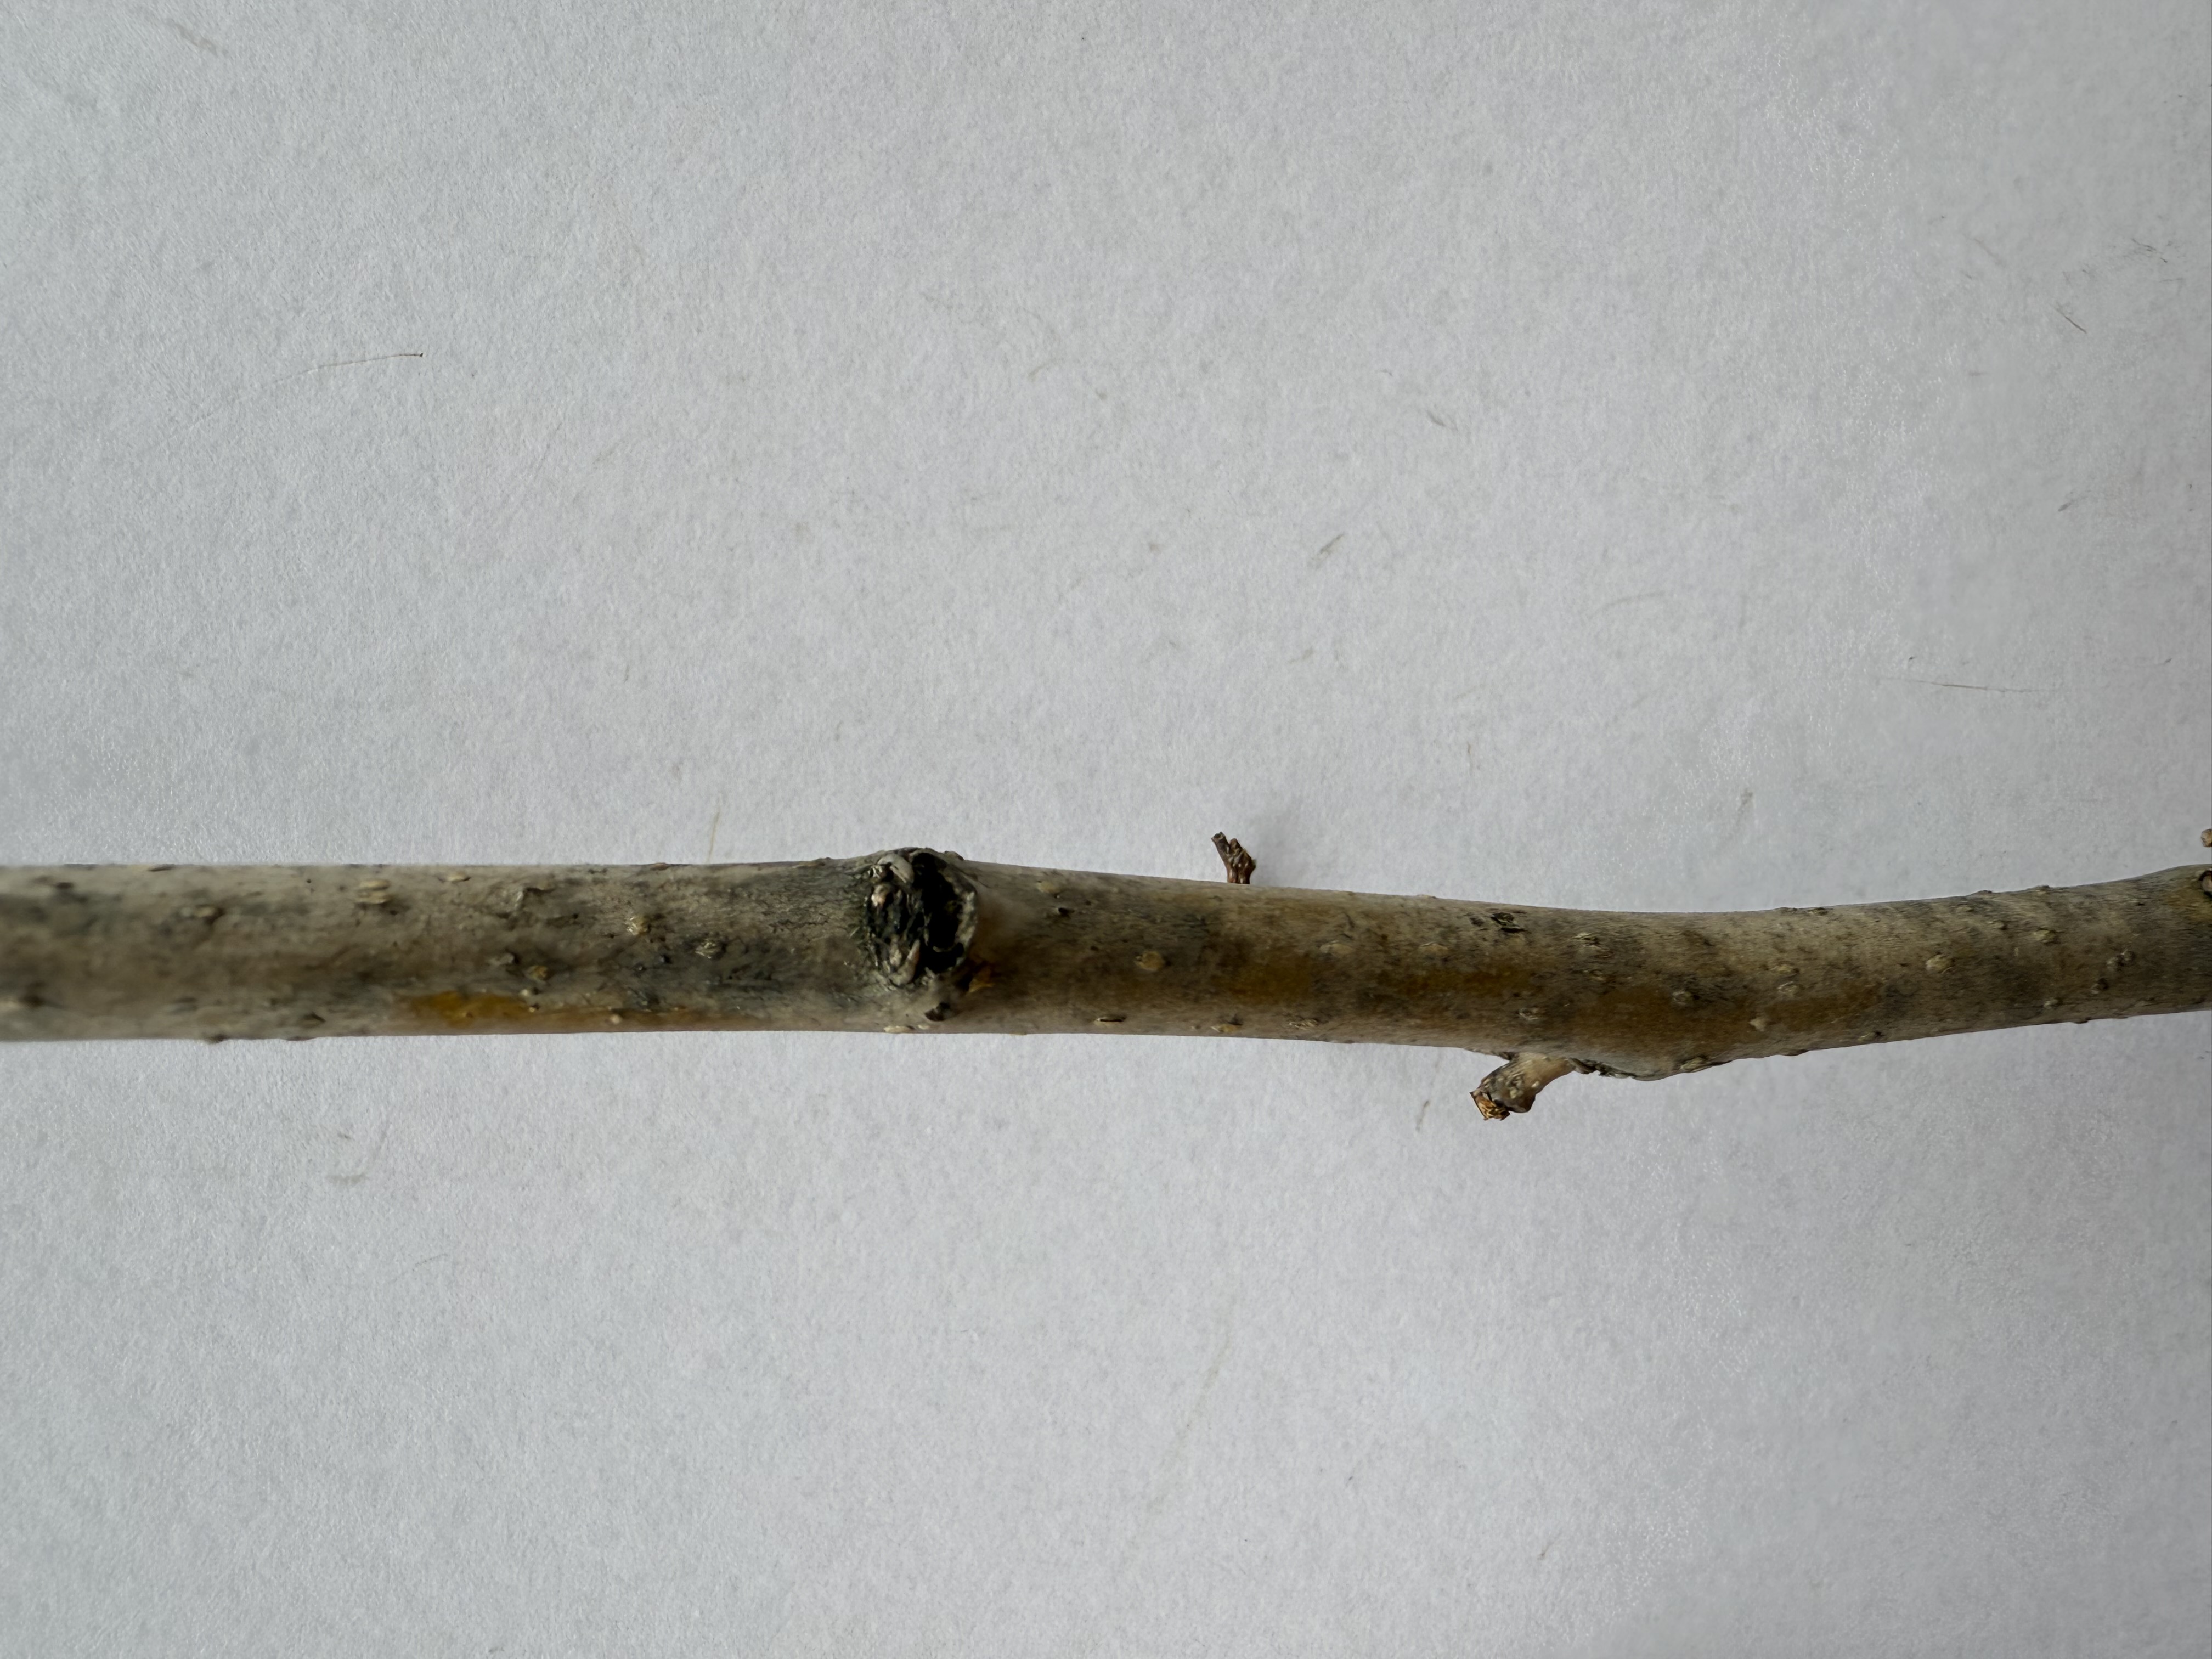
Variety: Austria Everbearing Mulberry